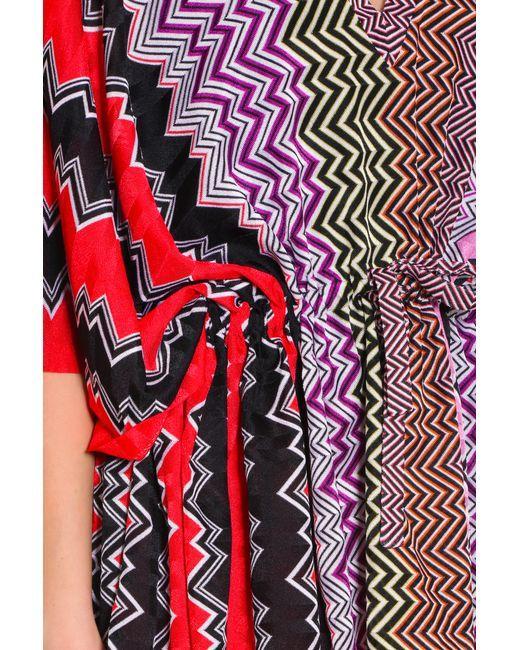
fließendes Sommerkleid mit Tribal-Print, kurze Ärmel